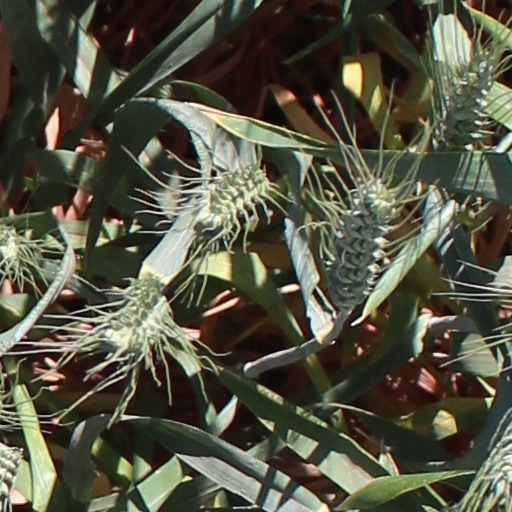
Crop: wheat